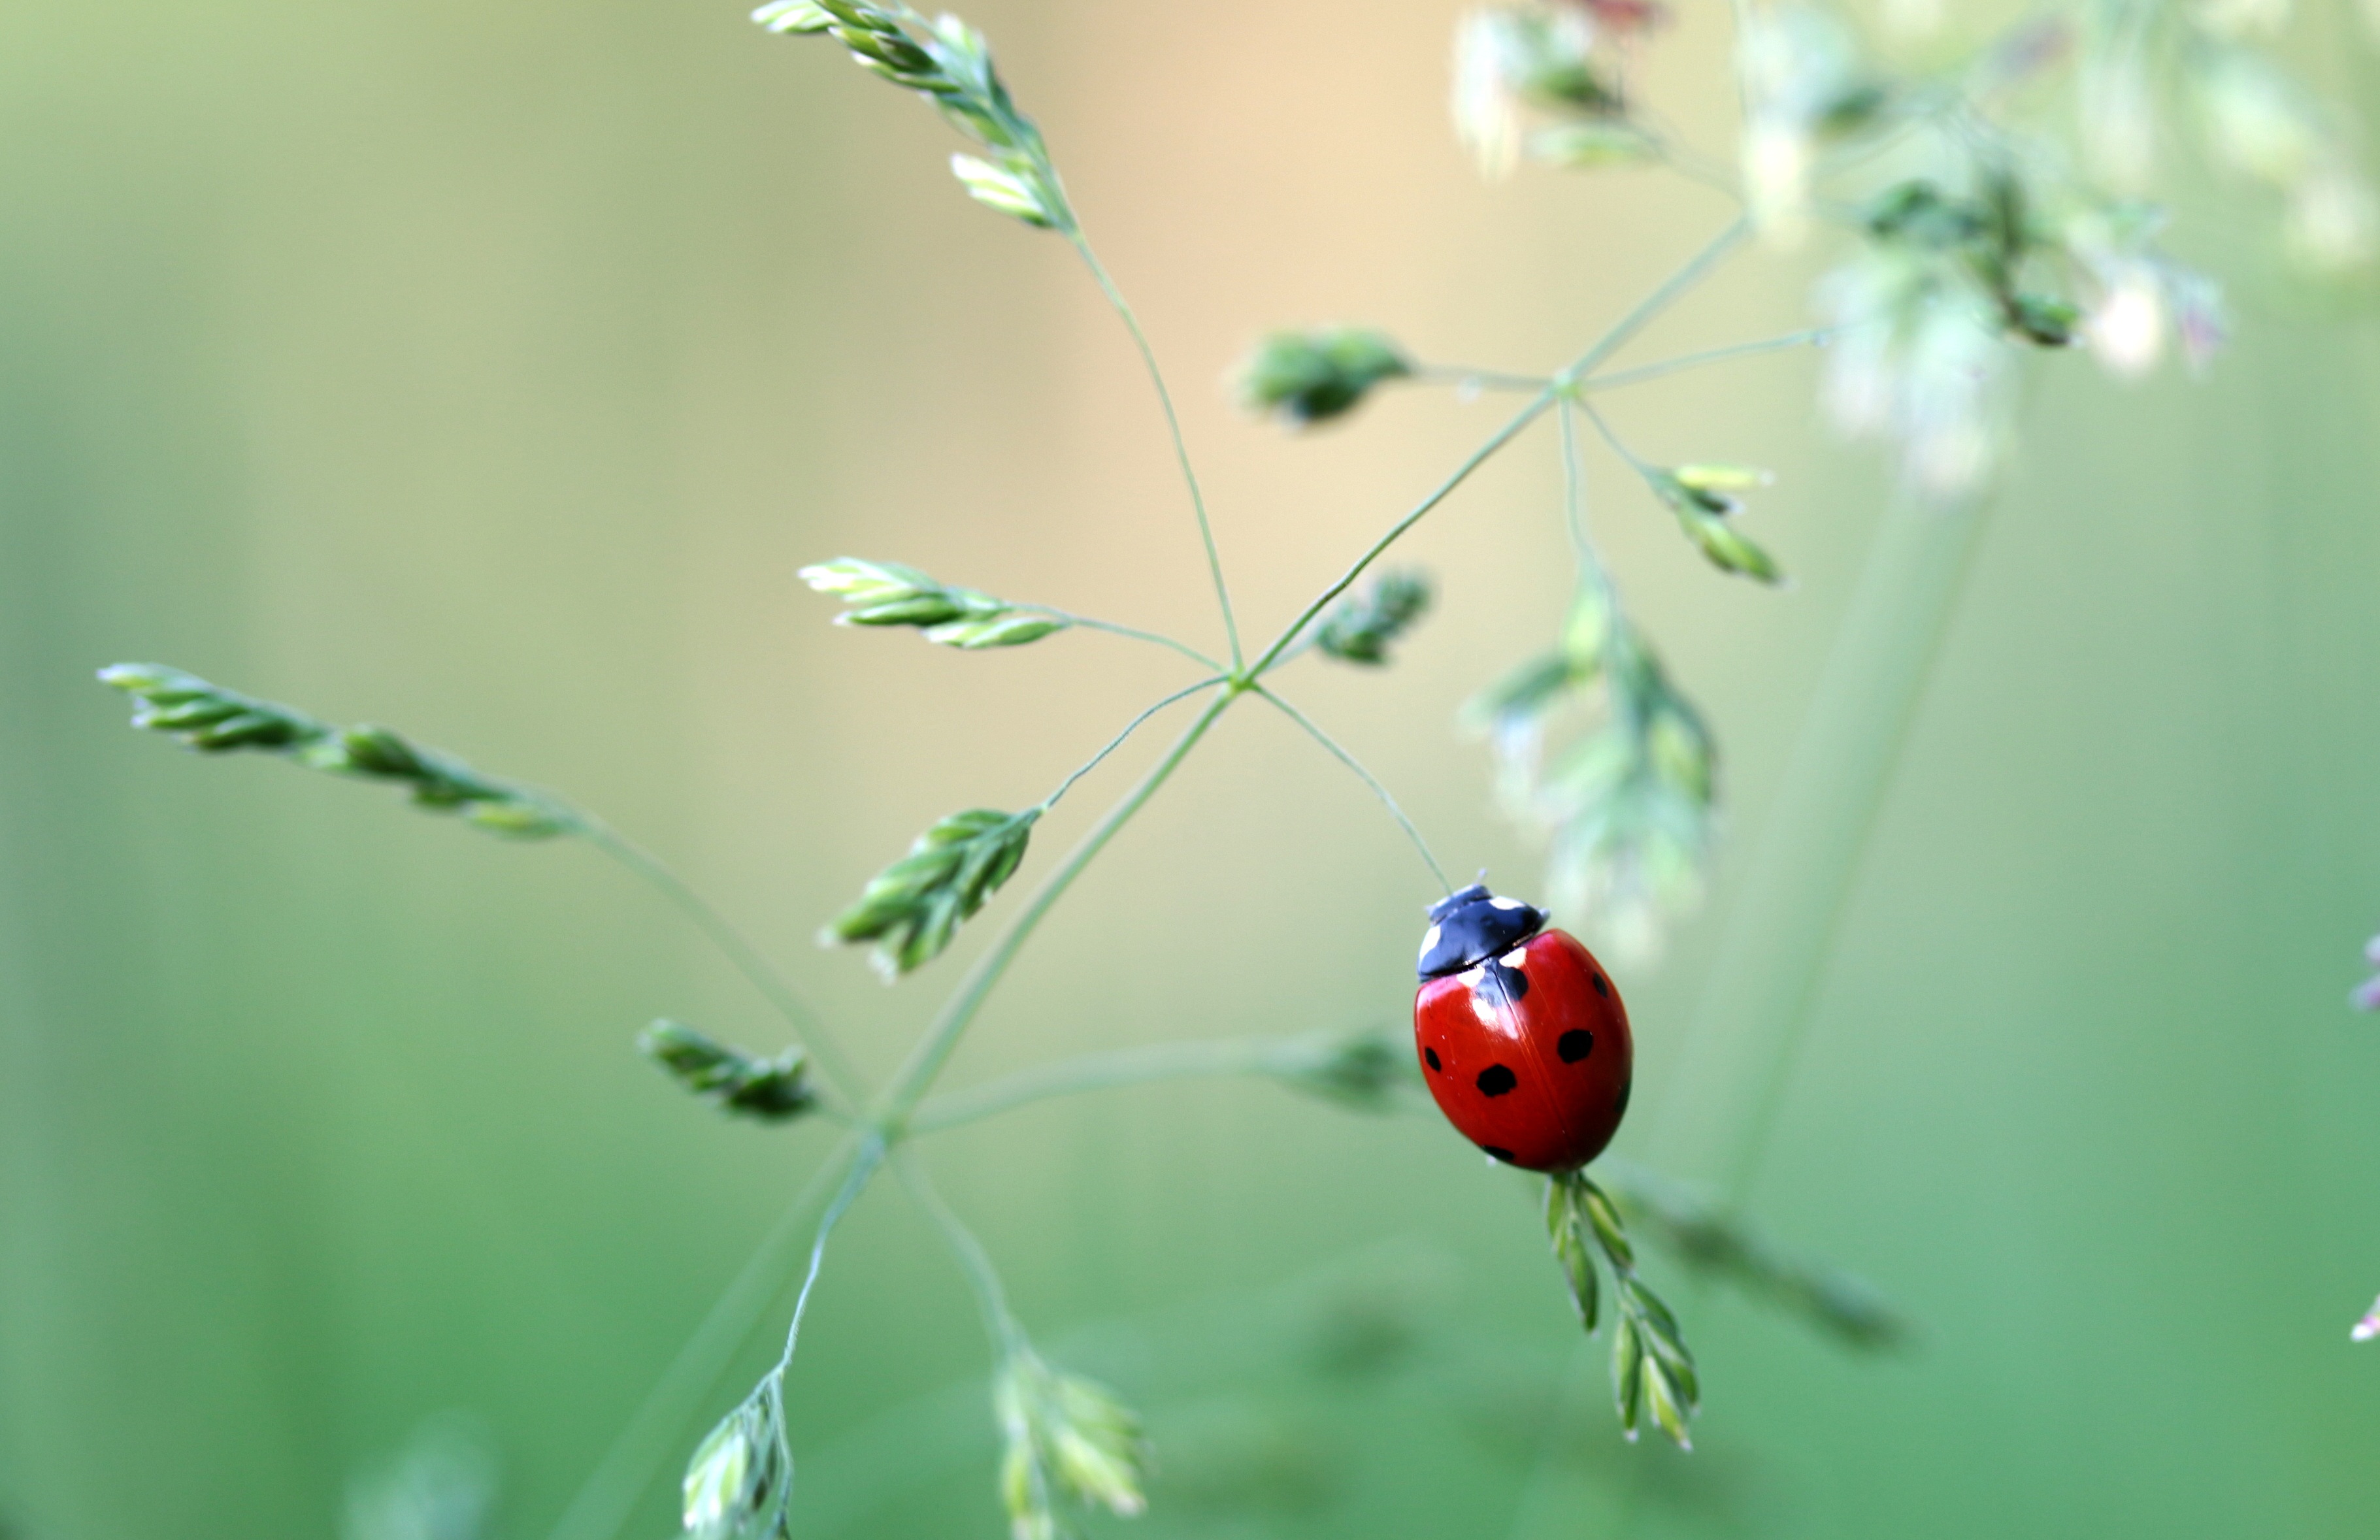
nature, branch, plant, photography, leaf, flower, petal, green, red, insect, small, ladybug, flora, fauna, ladybird, invertebrate, close up, blade of grass, crawl, beetle, coccinellidae, points, macro photography, lucky charm